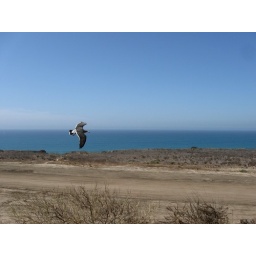
A seagull flies across the beach with a blue, blue ocean in the background in Camp Pendleton, CA